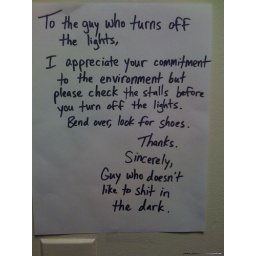
Hilarious sign found in the men's restroom, on my office floor.